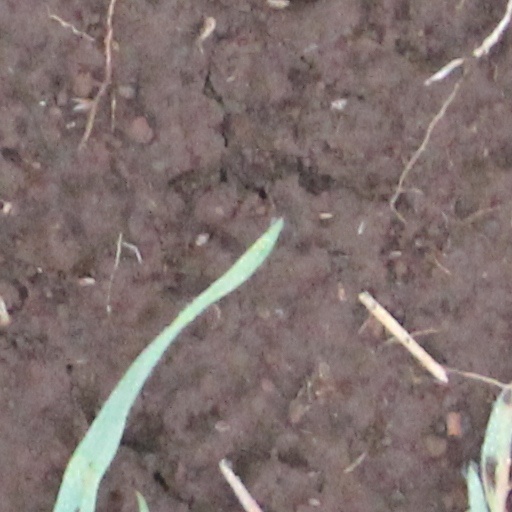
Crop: wheat